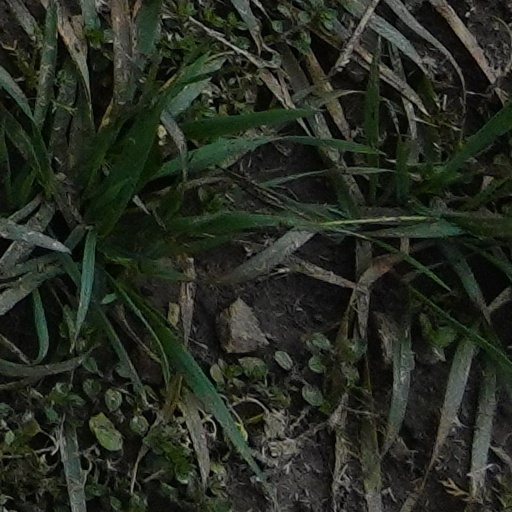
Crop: wheat